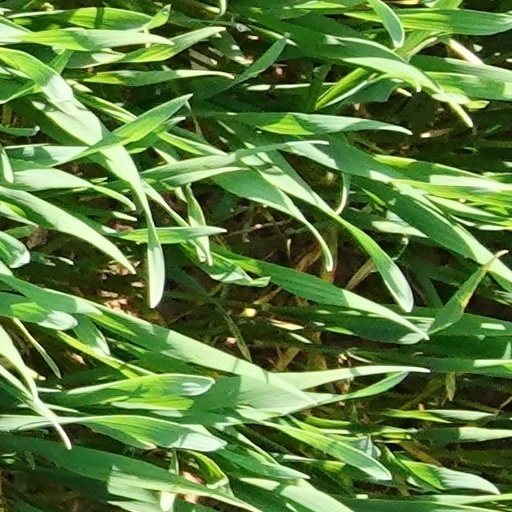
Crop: wheat